List of birds of Maryland

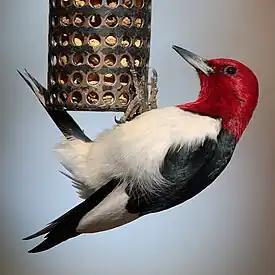
Red-headed woodpecker

The typical owls are small-to-large solitary nocturnal birds of prey. They have large forward-facing eyes and ears, a hawk-like beak, and a conspicuous circle of feathers around each eye called a facial disk. Eight species have been recorded in Maryland.